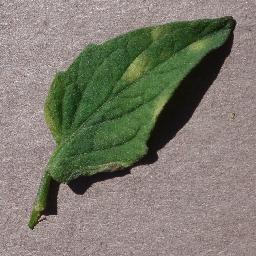
Label: Tomato___Leaf_Mold